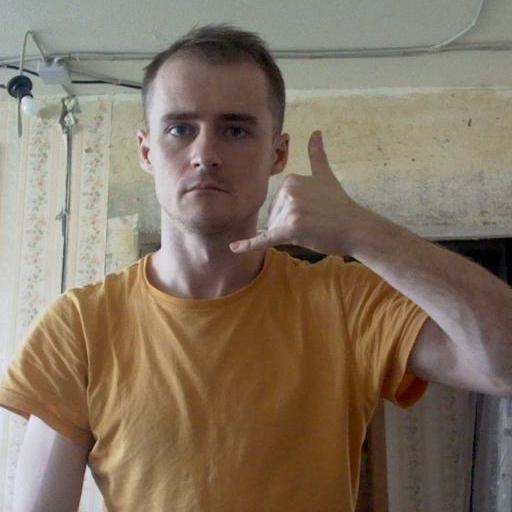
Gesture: call